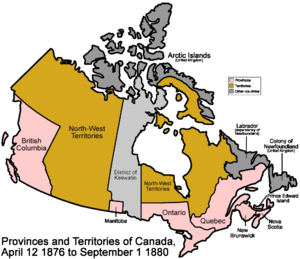
Le Conseil de Keewatin fut une instance dirigeante qui représenta à la fois le corps législatif et le gouvernement territorial de l'ancien district de Keewatin au Canada. Ce Conseil a existé à partir de 1876 jusqu'à 1877.